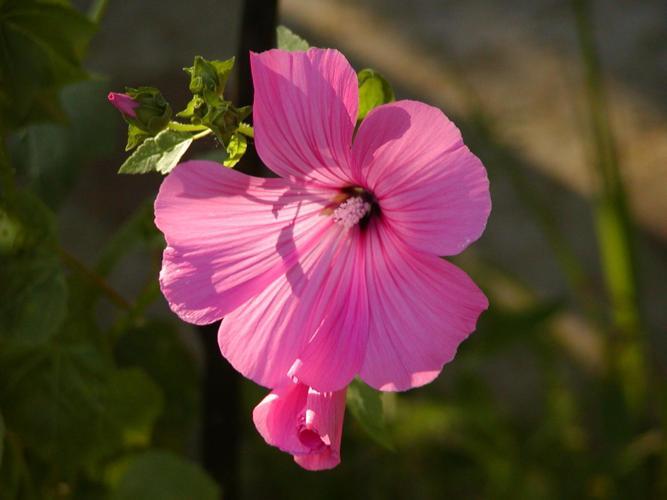
Label: tree mallow